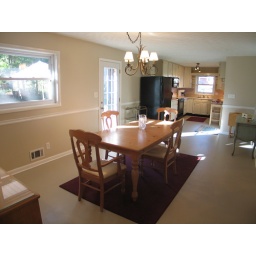
No other house in its price range has a kitchen like this!